Mashhad

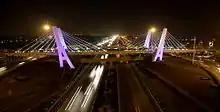
Cable Intersection at Imam Hossein square

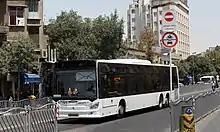
BRT line

The second line which is a metro line with 14.5 km length and 13 stations. line 2 construction was planned to finish in early 2020. The first phase of line 2 with 8 kilometers and 7 stations is started on 21 February 2017. On 20 March two stations were added to the network in test operational mode and the first interchange station was added to the network. On 7 May 2018, Iranian President Hassan Rouhani took part in the inauguration ceremony of the first Mashhad Urban Railway interchange station, "Shariati", which connects line 1 and 2. in 27 July shahid Kaveh station operation began and the length of the operational part of line 2 reached to 13.5 kilometers. On 18 November 2019 Alandasht station Began operative. Currently, line 2 operates every day with 13.5 km and 11 stations from 6 am to 10 pm, and the current headway is 10 minutes. Currently Mashhad Urban Railway Operation Company (MUROC) operates 2 lines with 37.5 kilometers length and 35 stations. Tunnel excavation of line 3 has begun and more than 14 kilometers of tunnel excavation is done using two Tunnel Boring Machines and operation of the first phase of line 3 was expected to start in 2021. Tunnel Excavation of line 4 was going to start in summer 2019.